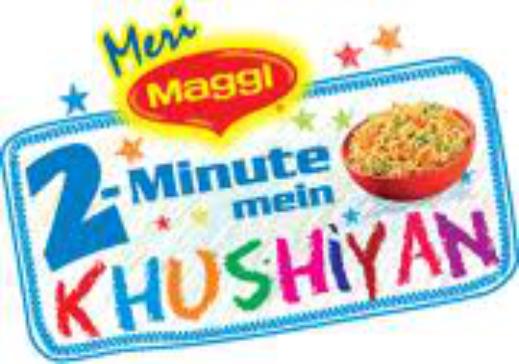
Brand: Maggi
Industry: Food